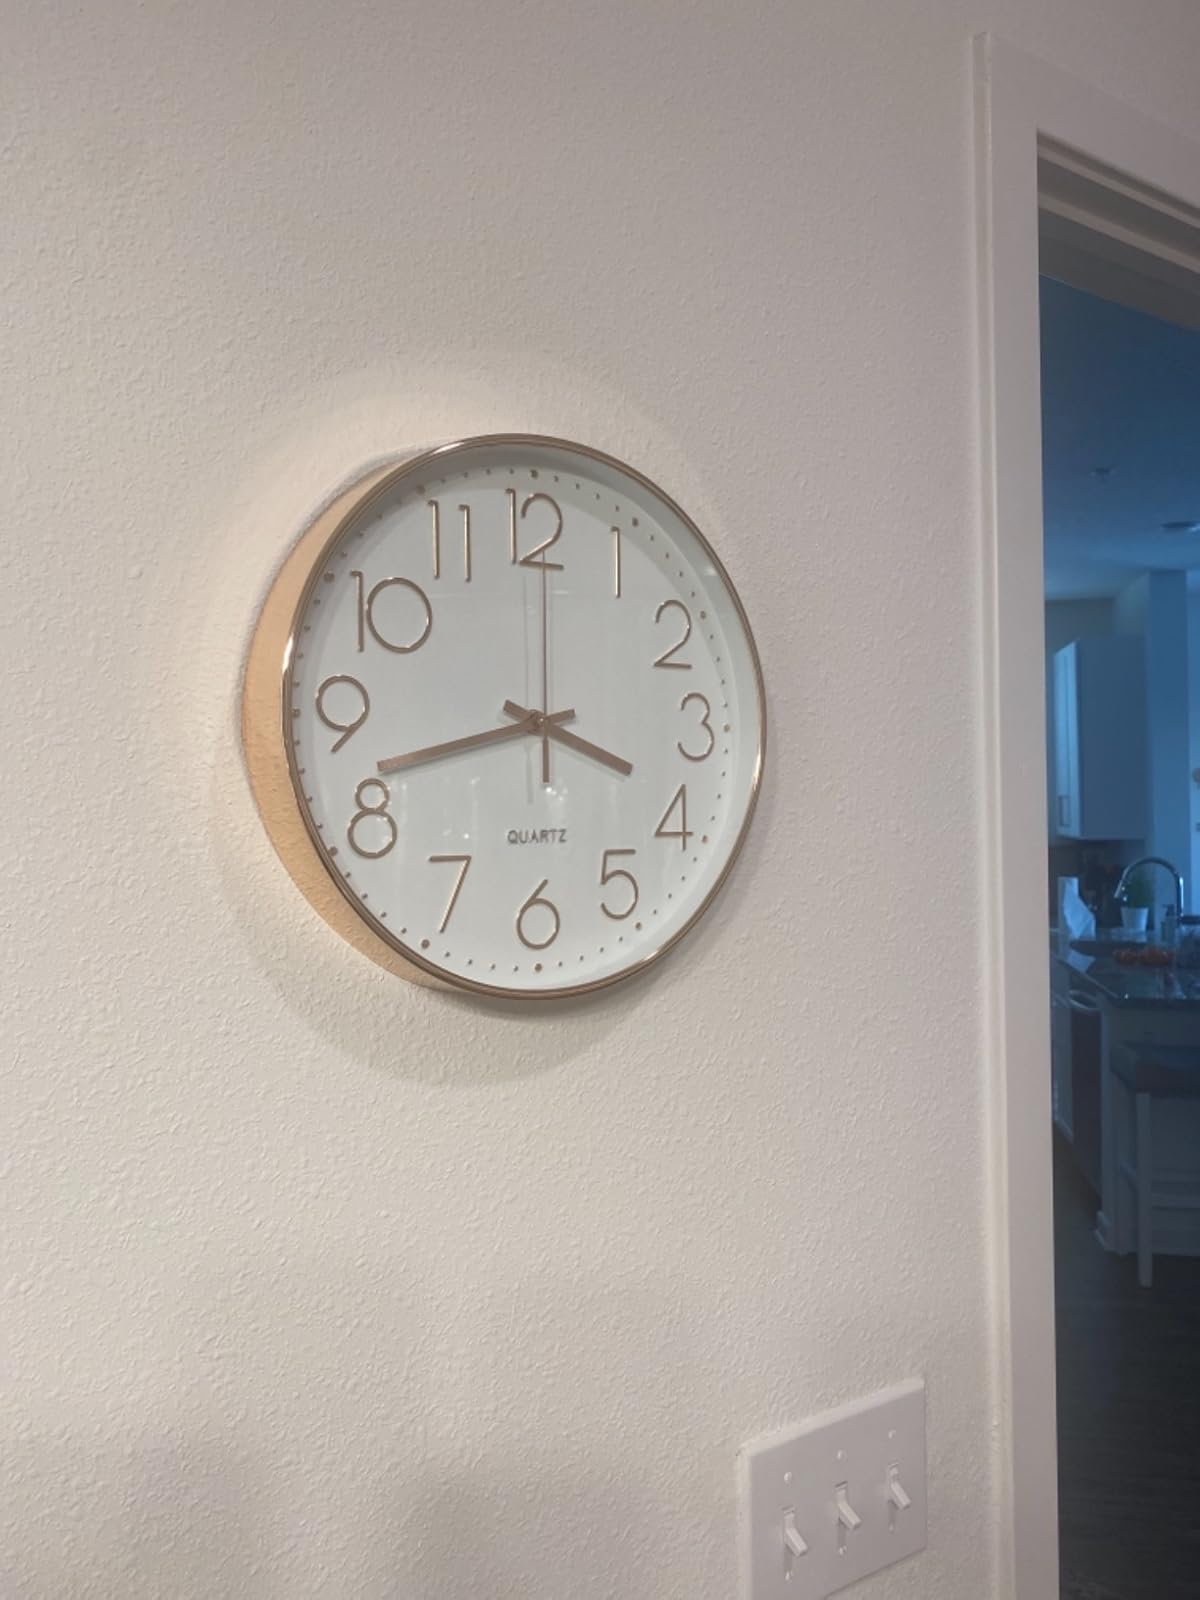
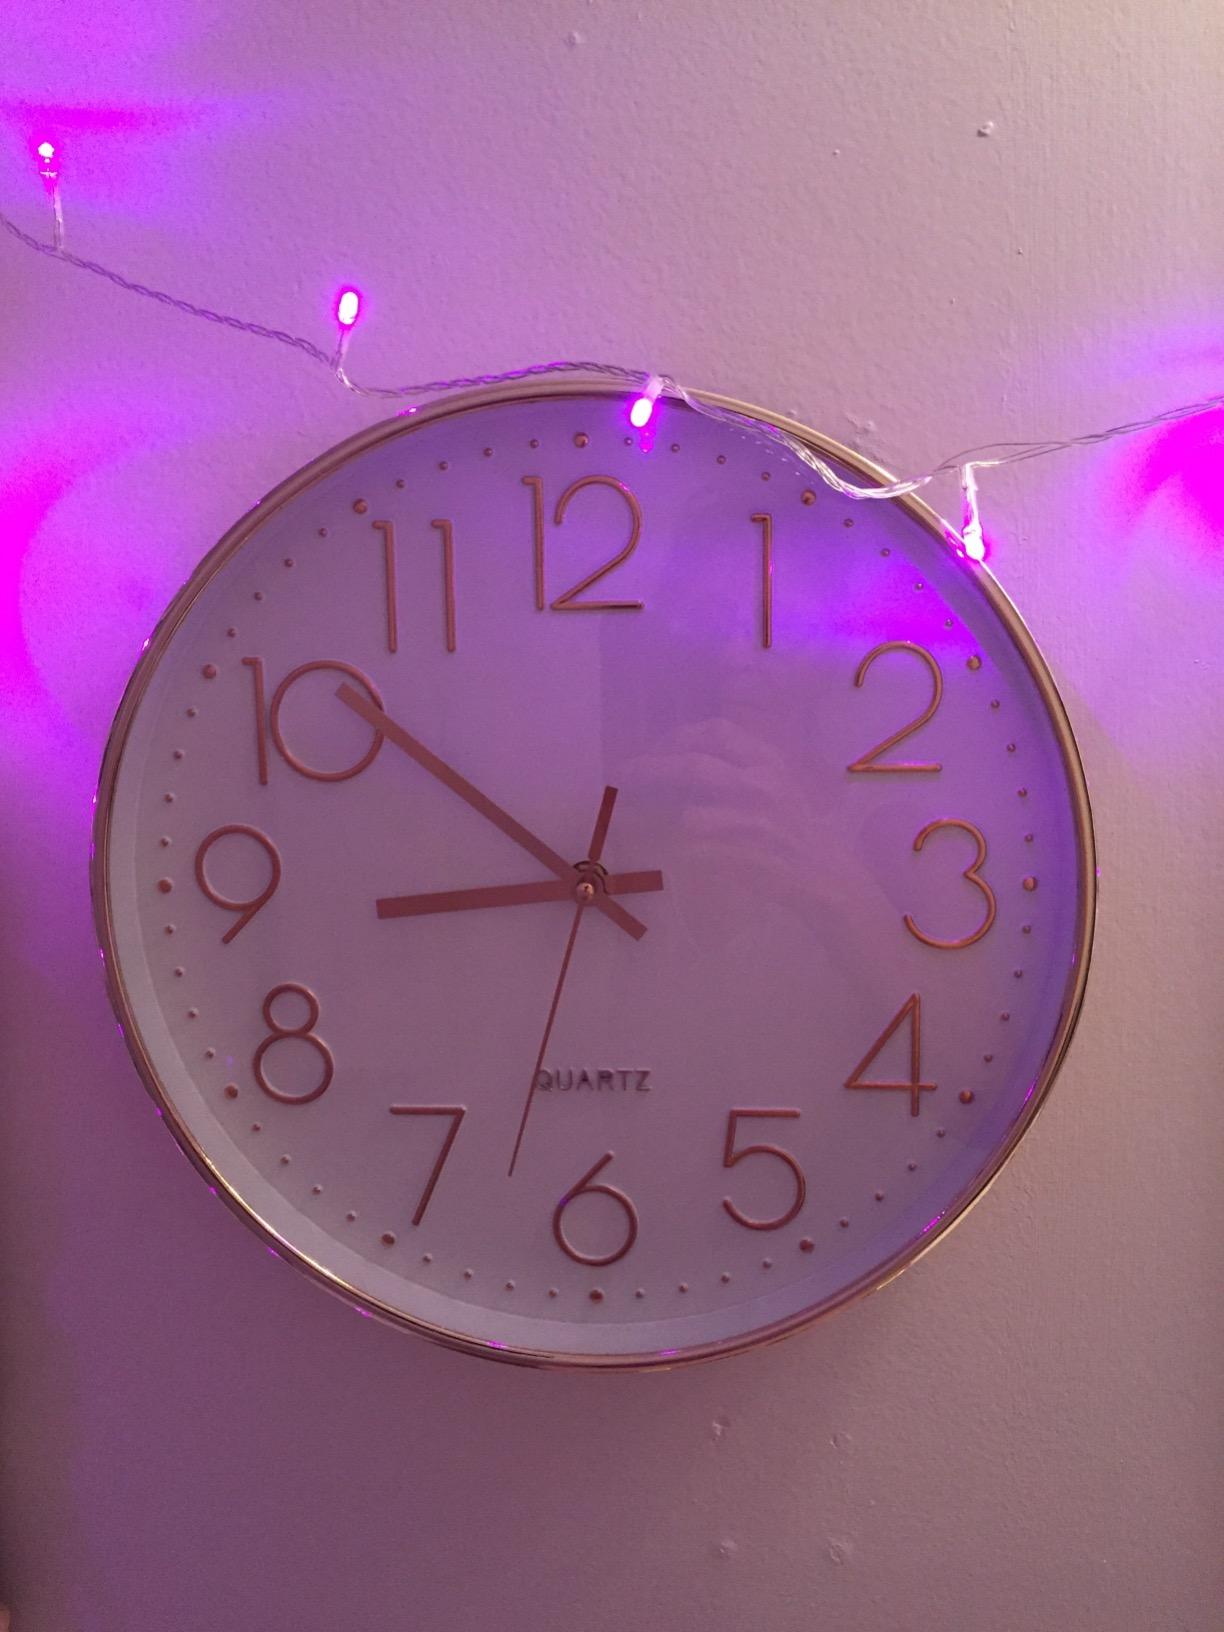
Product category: clock
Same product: yes